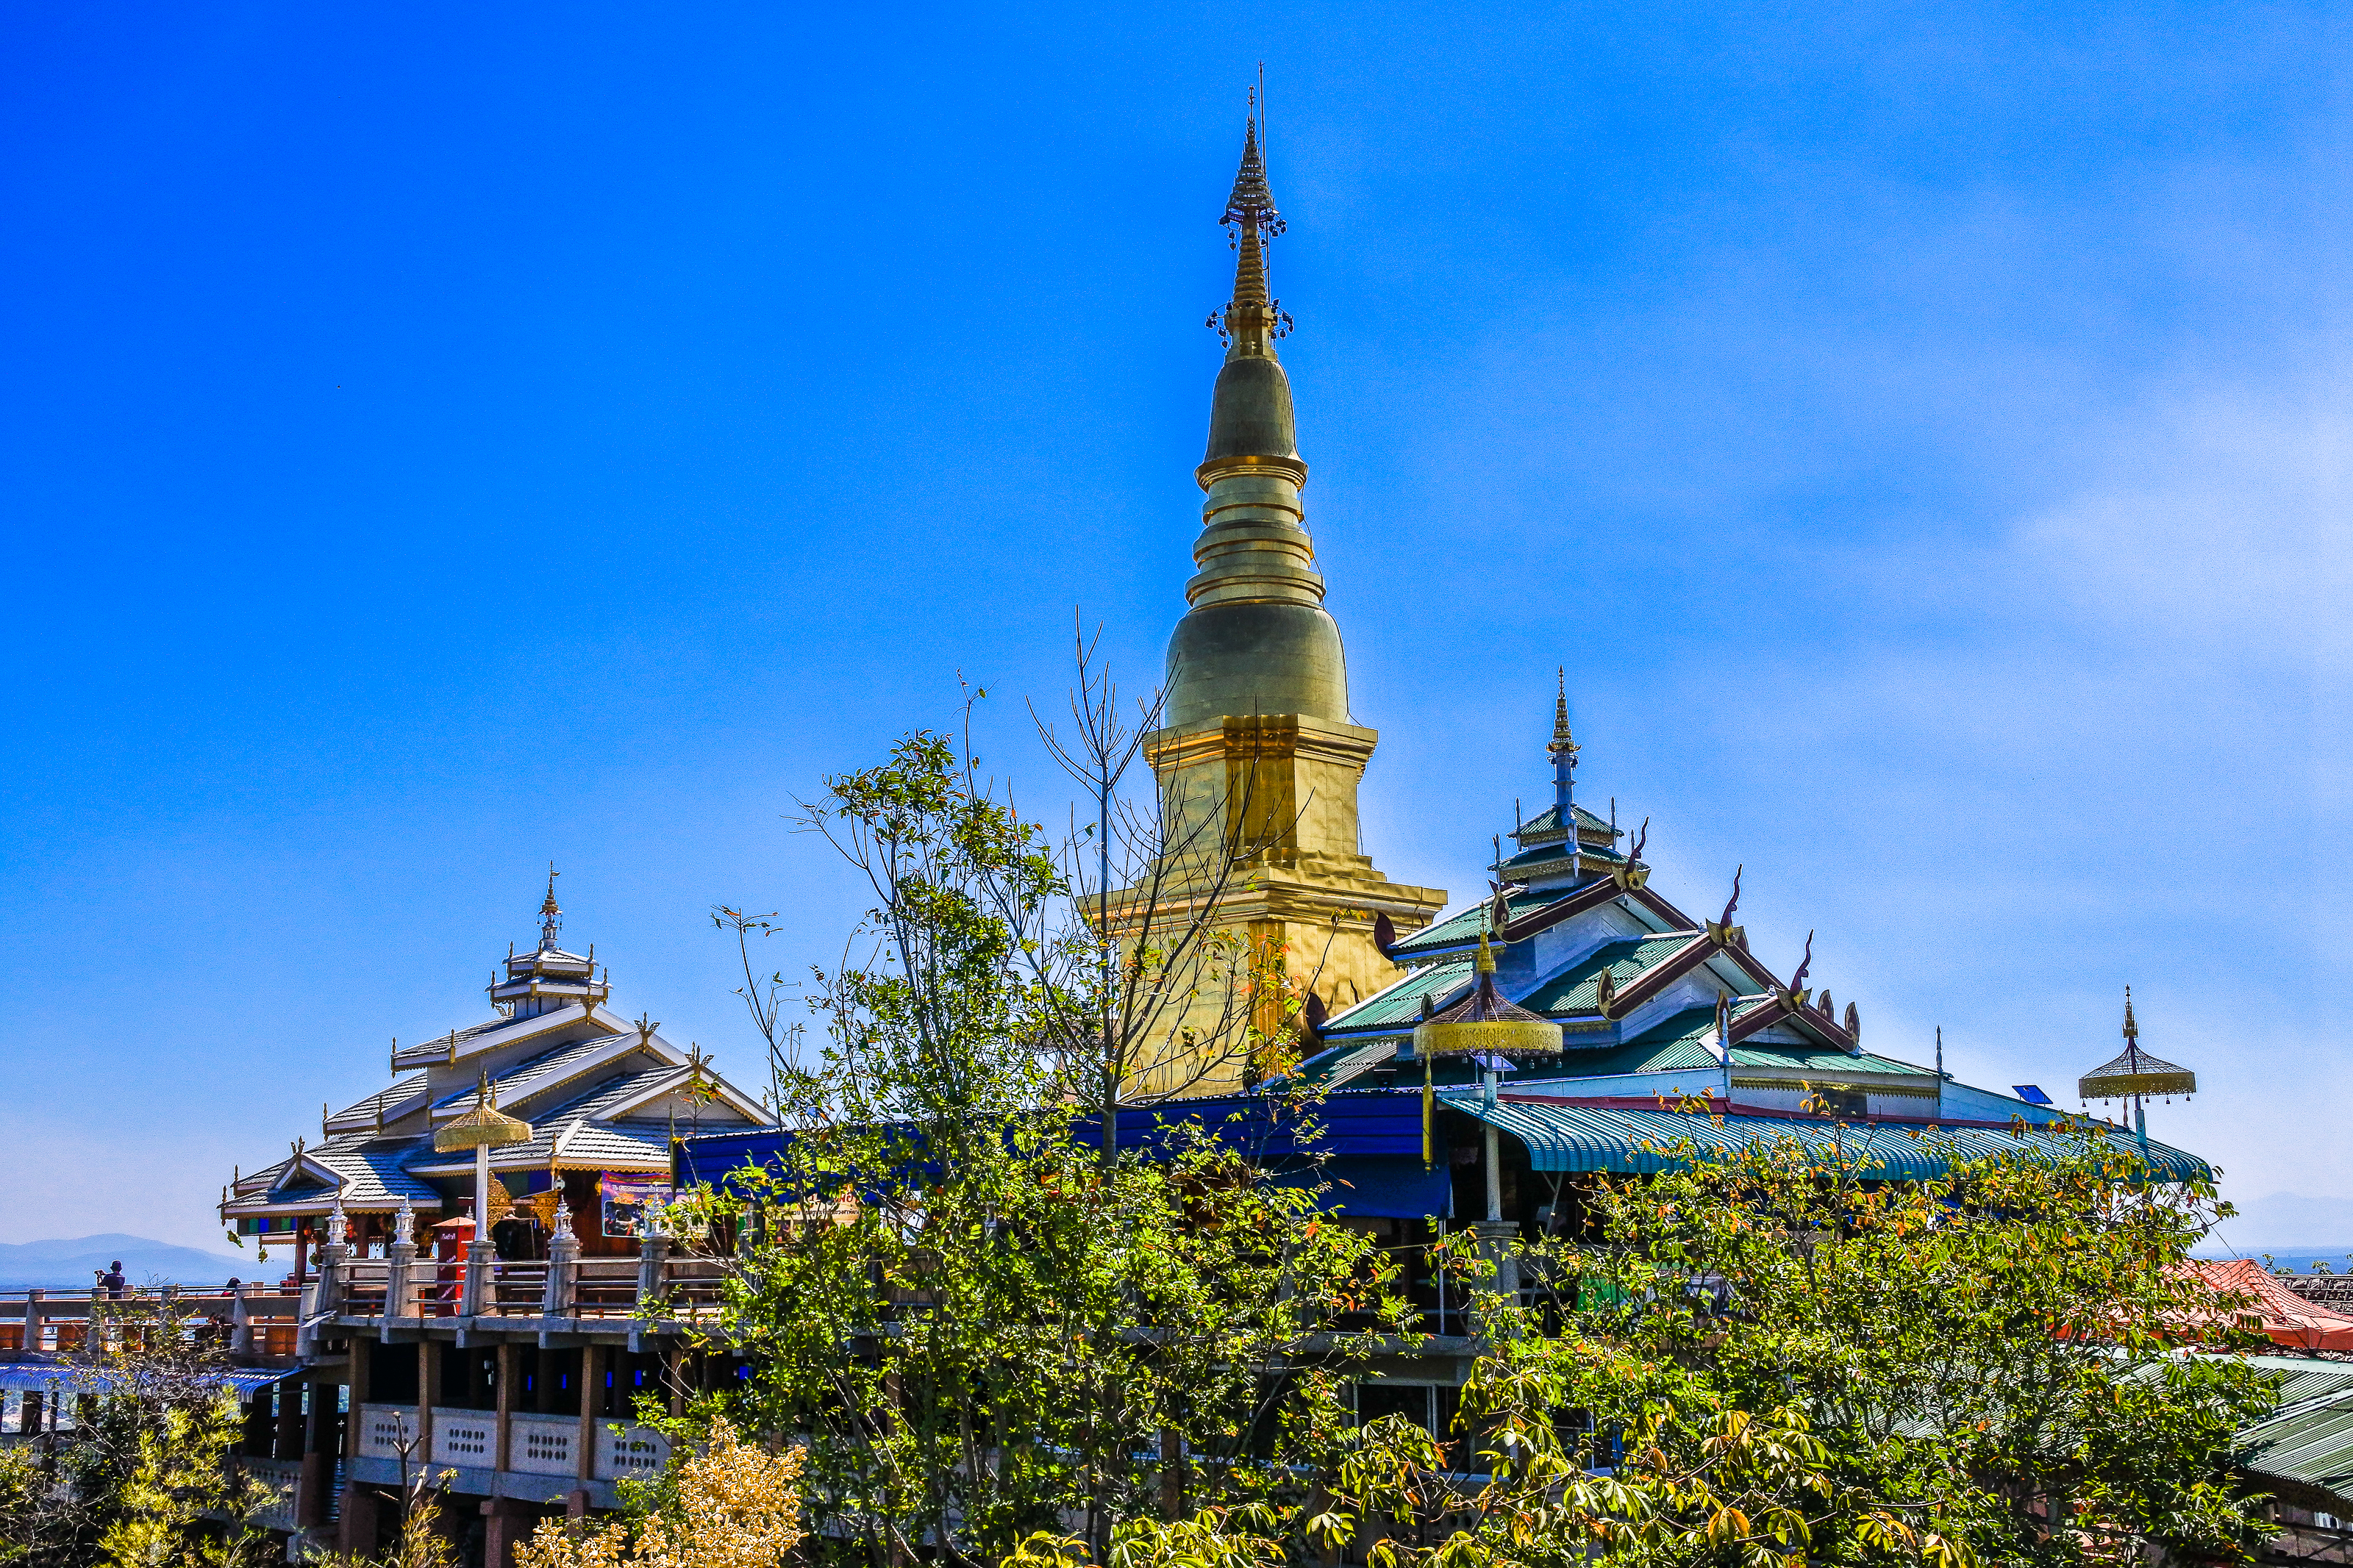
symbol, building, beautiful, view, phra, buddha, thailand, golden, palace, sky, old, oriental, statue, heritage, thai, history, ancient, stupa, morning, traditional, background, style, worship, religious, sunrise, destination, point, gold, tourist, vacation, place, architecture, art, famous, asia, asian, wat, buddhism, religion, pagoda, lamphun, monastery, blue, culture, buddhist, temple, time, travel, li, landscape, landmark, place of worship, spire, tower, cloud, tourism, tree, steeple, tourist attraction, historic site, chinese architecture, city, leisure, shrine, world